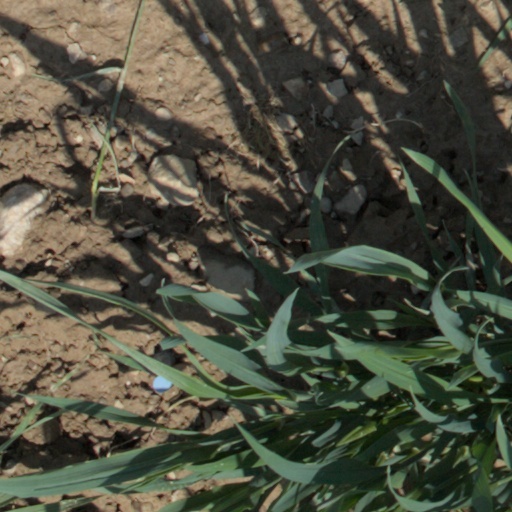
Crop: wheat